Zuniceratops

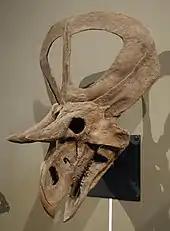
Reconstructed skull

"Zuniceratops" was discovered in 1996, by eight-year-old Christopher James Wolfe, son of paleontologist Douglas G. Wolfe, in the Moreno Hill Formation in west-central New Mexico where one skull and the bones from several individuals have been found. This discovery of "Zuniceratops" bonebed has been suggested as one of the evidence for the claim that grouping behavior could be a synapomorphic trait for ceratopsians. In 2001, a bone believed to be a squamosal has since been found to be an ischium of a "Nothronychus".